Zhu Xun

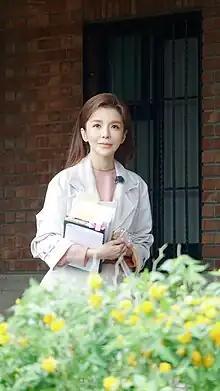
Zhu Xun

As with most non-locals, Zhu Xun once pronounced the name of Luhe District, Nanjing as "Liuhe" instead of "Luhe".